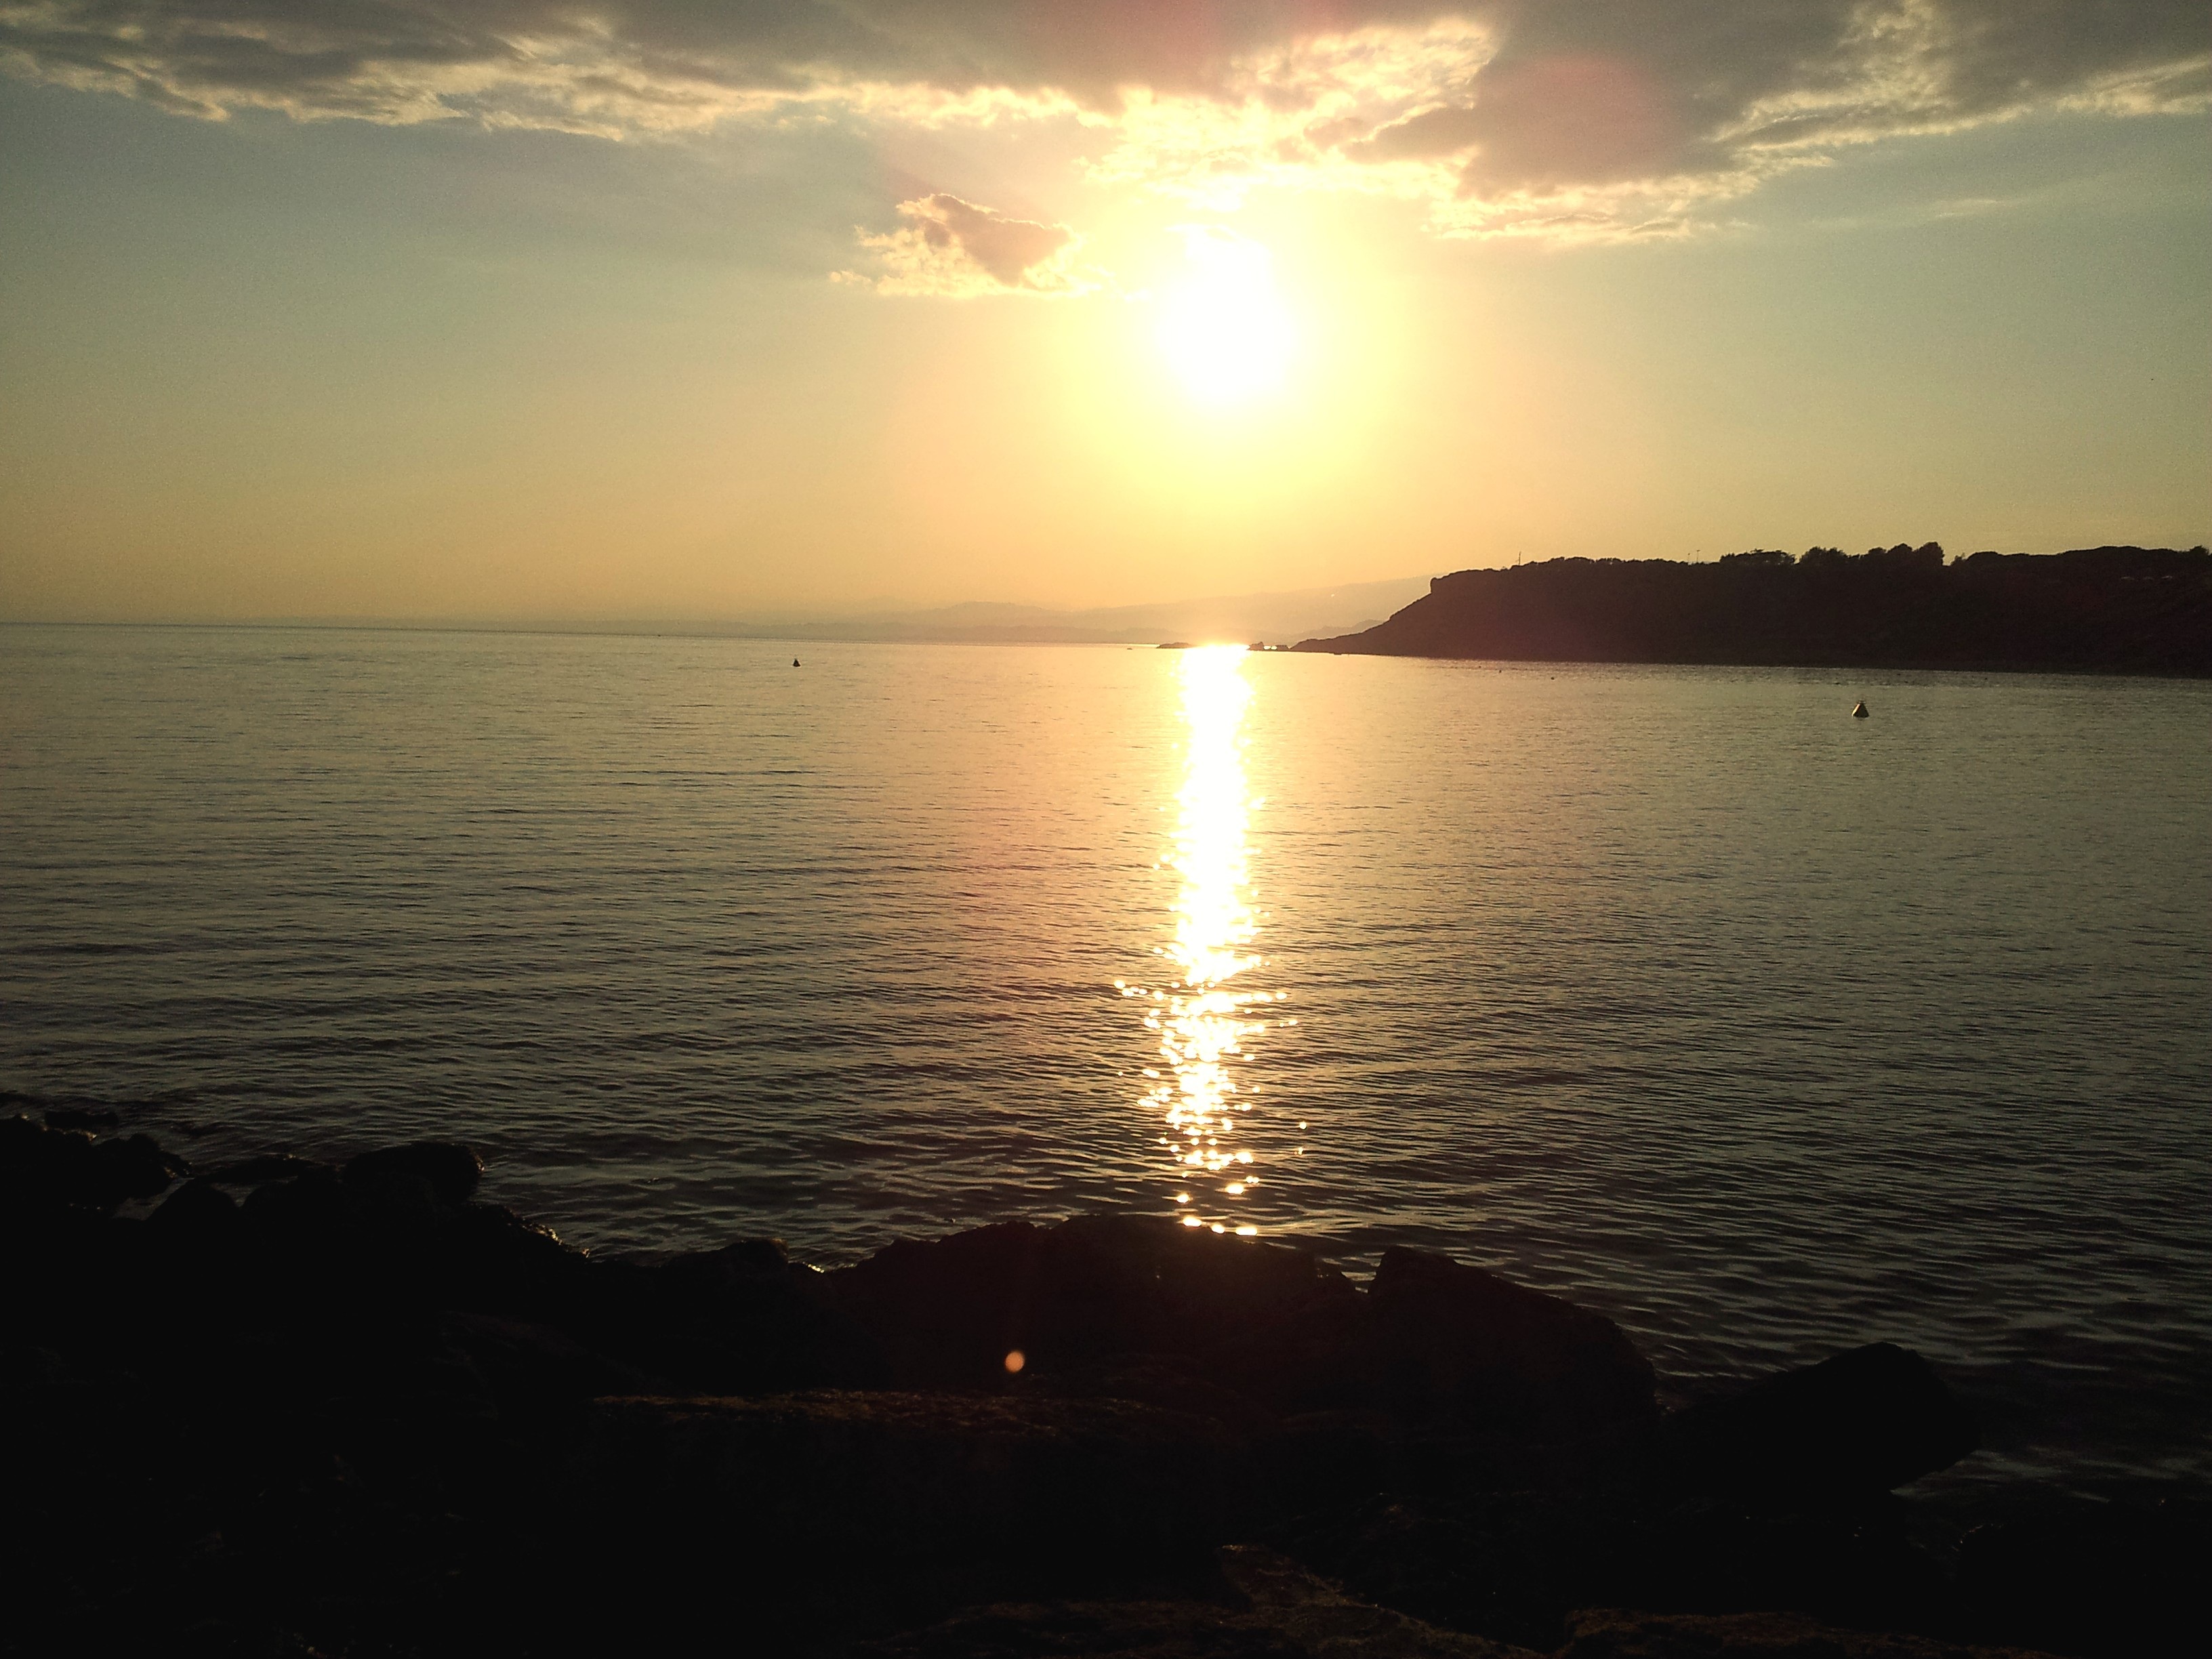
sea, coast, ocean, horizon, sun, sunrise, sunset, sunlight, morning, lake, dawn, dusk, evening, reflection, bay, waterfront, naples, afterglow